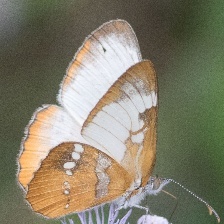
Species: MESTRA